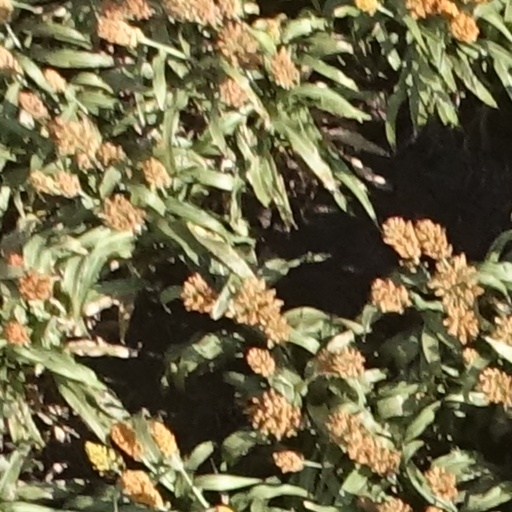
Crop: sorghum